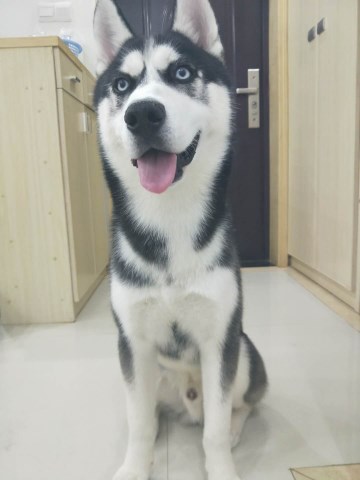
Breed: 1160-n000003-Siberian_husky